Seodaejeon Negeori station

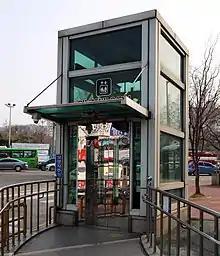
This elevator was the site of a fatal mistake in 2010.

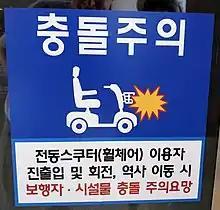
Sticker on an elevator in South Korea telling people not to ram the doors.

This subway station was the site of a man in a wheelchair who rammed the doors of an elevator multiple times, and eventually fell to his death after he disabled both doors. He was awarded a Darwin Award and elevators in South Korean subway stations later started to install stickers telling not to do that action.